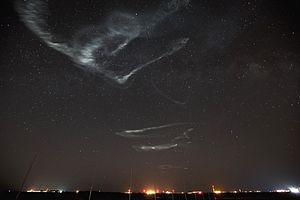
Un nuage artificiel s'est formé au dessus de l'océan Atlantique, créé par une Fusée-sonde, dans le cadre d'une mission d'essai, lancée en 2012 à partir de l'installation de vol Wallops de la NASA, située en Virginie. Une fusée-sonde (NASA) était programmée à partir de la base Poker Flat Research (Alaska) entre le 13 février et le 3 mars 2017, pour créer des nuages ​​artificiels blancs lors d'un bref vol de 10 minutes. C'est l’un des cinq lanceurs utilisés de janvier à mars, chacun portant des instruments prévus pour explorer les aurores boréales et leurs interactions avec la haute atmosphère et la ionosphère. Selon des scientifiques du Goddard Space Center de la NASA à Greenbelt (Maryland) les champs électriques dirigent l'ionosphère, ce qui devrait secondairement créer des vents neutres renforcés au sein d'un arc d'aurore. Cette expérience cherche à comprendre les processus dépendant de la hauteur qui créent des jets neutres localisés dans les aurores. Pour cette mission, deux fusées-sondes Black Brant IX de 20 mètres de long ont été préparées, pour être lancées presque simultanément. L'une devrait atteindre un apogée d'environ 107 milles, tandis que l'autre devrait atteindre 201 miles. Seule la fusée de plus basse altitude doit produire des nuages ​​luminescents blancs lors de son vol. Pendant son vol la fusée émet un nuage de traceur (vapeur de triméthylaluminium ou TMA) qui permet aux scientifiques au sol de suivre visuellement les vents dans les aurores. Le triméthylaluminium réagit avec l'oxygène de l'atmosphère en produisant de l'oxyde d'aluminium (et du dioxyde de carbone et de la vapeur d'eau, qui sont aussi naturellement présents dans l'atmosphère. La quantité de TMA utilisée dans le test est bien inférieure à celle utilisée dans un feu d'artifice typique du 4 juillet. Il sera libéré à une altitude de 60 à 100 milles et est sans danger. D'autres expériences sont ensuite prévues en ajoutant au triméthylaluminium un mélange baryum/strontium ionisant lorsqu'il est exposé au soleil (source
Un nuage anthropogénique, ou encore « homogenitus » selon l'Atlas international des nuages de 2017, est un nuage dont la formation et/ou la persistance sont artificiellement induites par les activités humaines.
Une fusée-sonde, dans le domaine de l'astronautique, est une fusée décrivant une trajectoire suborbitale permettant d'effectuer des mesures et des expériences dans la haute atmosphère. Elle est utilisée principalement pour étudier celle-ci in situ, faire des observations astronomiques dans des bandes d'ondes bloquées par l'atmosphère terrestre, effectuer des expériences de microgravité et mettre au point des instruments spatiaux.